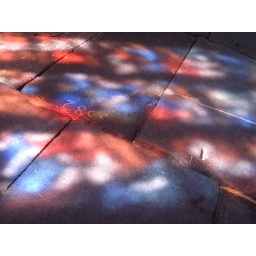
Church floor below stained glass